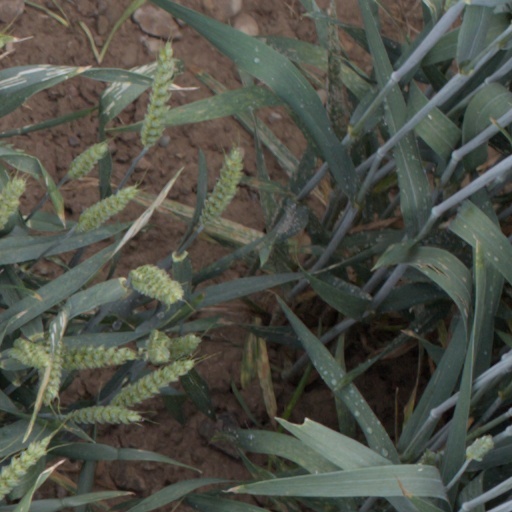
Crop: wheat